Bend Studio

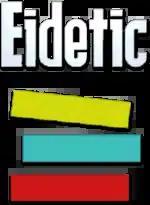
Eidetic logo (1995–2000)

Marc Blank and Michael Berlyn founded Bend Studio as Blank, Berlyn & Co. in 1992. Blank had been a founder and the product development director for Infocom, while Berlyn, an author of adventure games, had previously worked at Infocom before moving to Accolade. Blank was approached by a California company after an employee had used Cornerstone, a software package by Infocom, and remembered that the company also developed games. That company was looking to release a "sound-oriented game machine for cars", for which Blank suggested a series of sports games that would sound like radio broadcasts. The project never went into production and Blank repurposed the idea for an American football video game with an ambiance resembling a TV broadcast. In 1992, he pitched the idea to Berlyn, wondering whether Accolade would be interested in such a title.